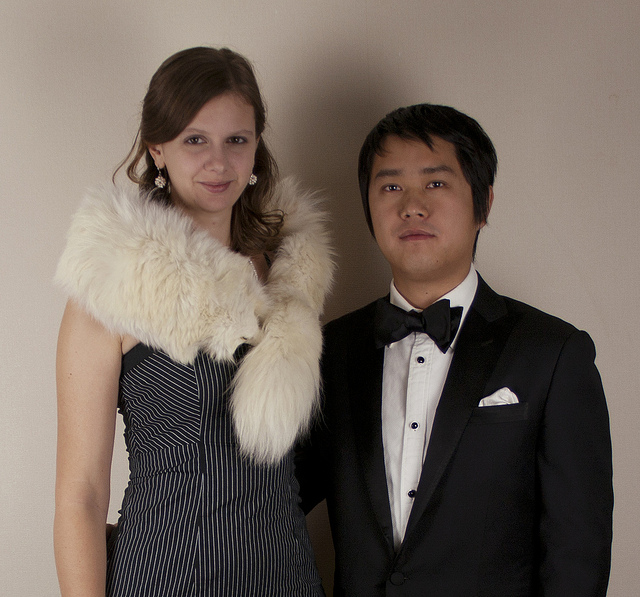
user: Given an image and a question. Answer the question in a short answer. Question: What animal is this lady wearing? Short Answer:
assistant: fox